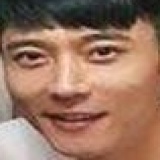
diễn viên Trương Đan Phong